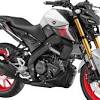
Vehicle type: Motorcycles